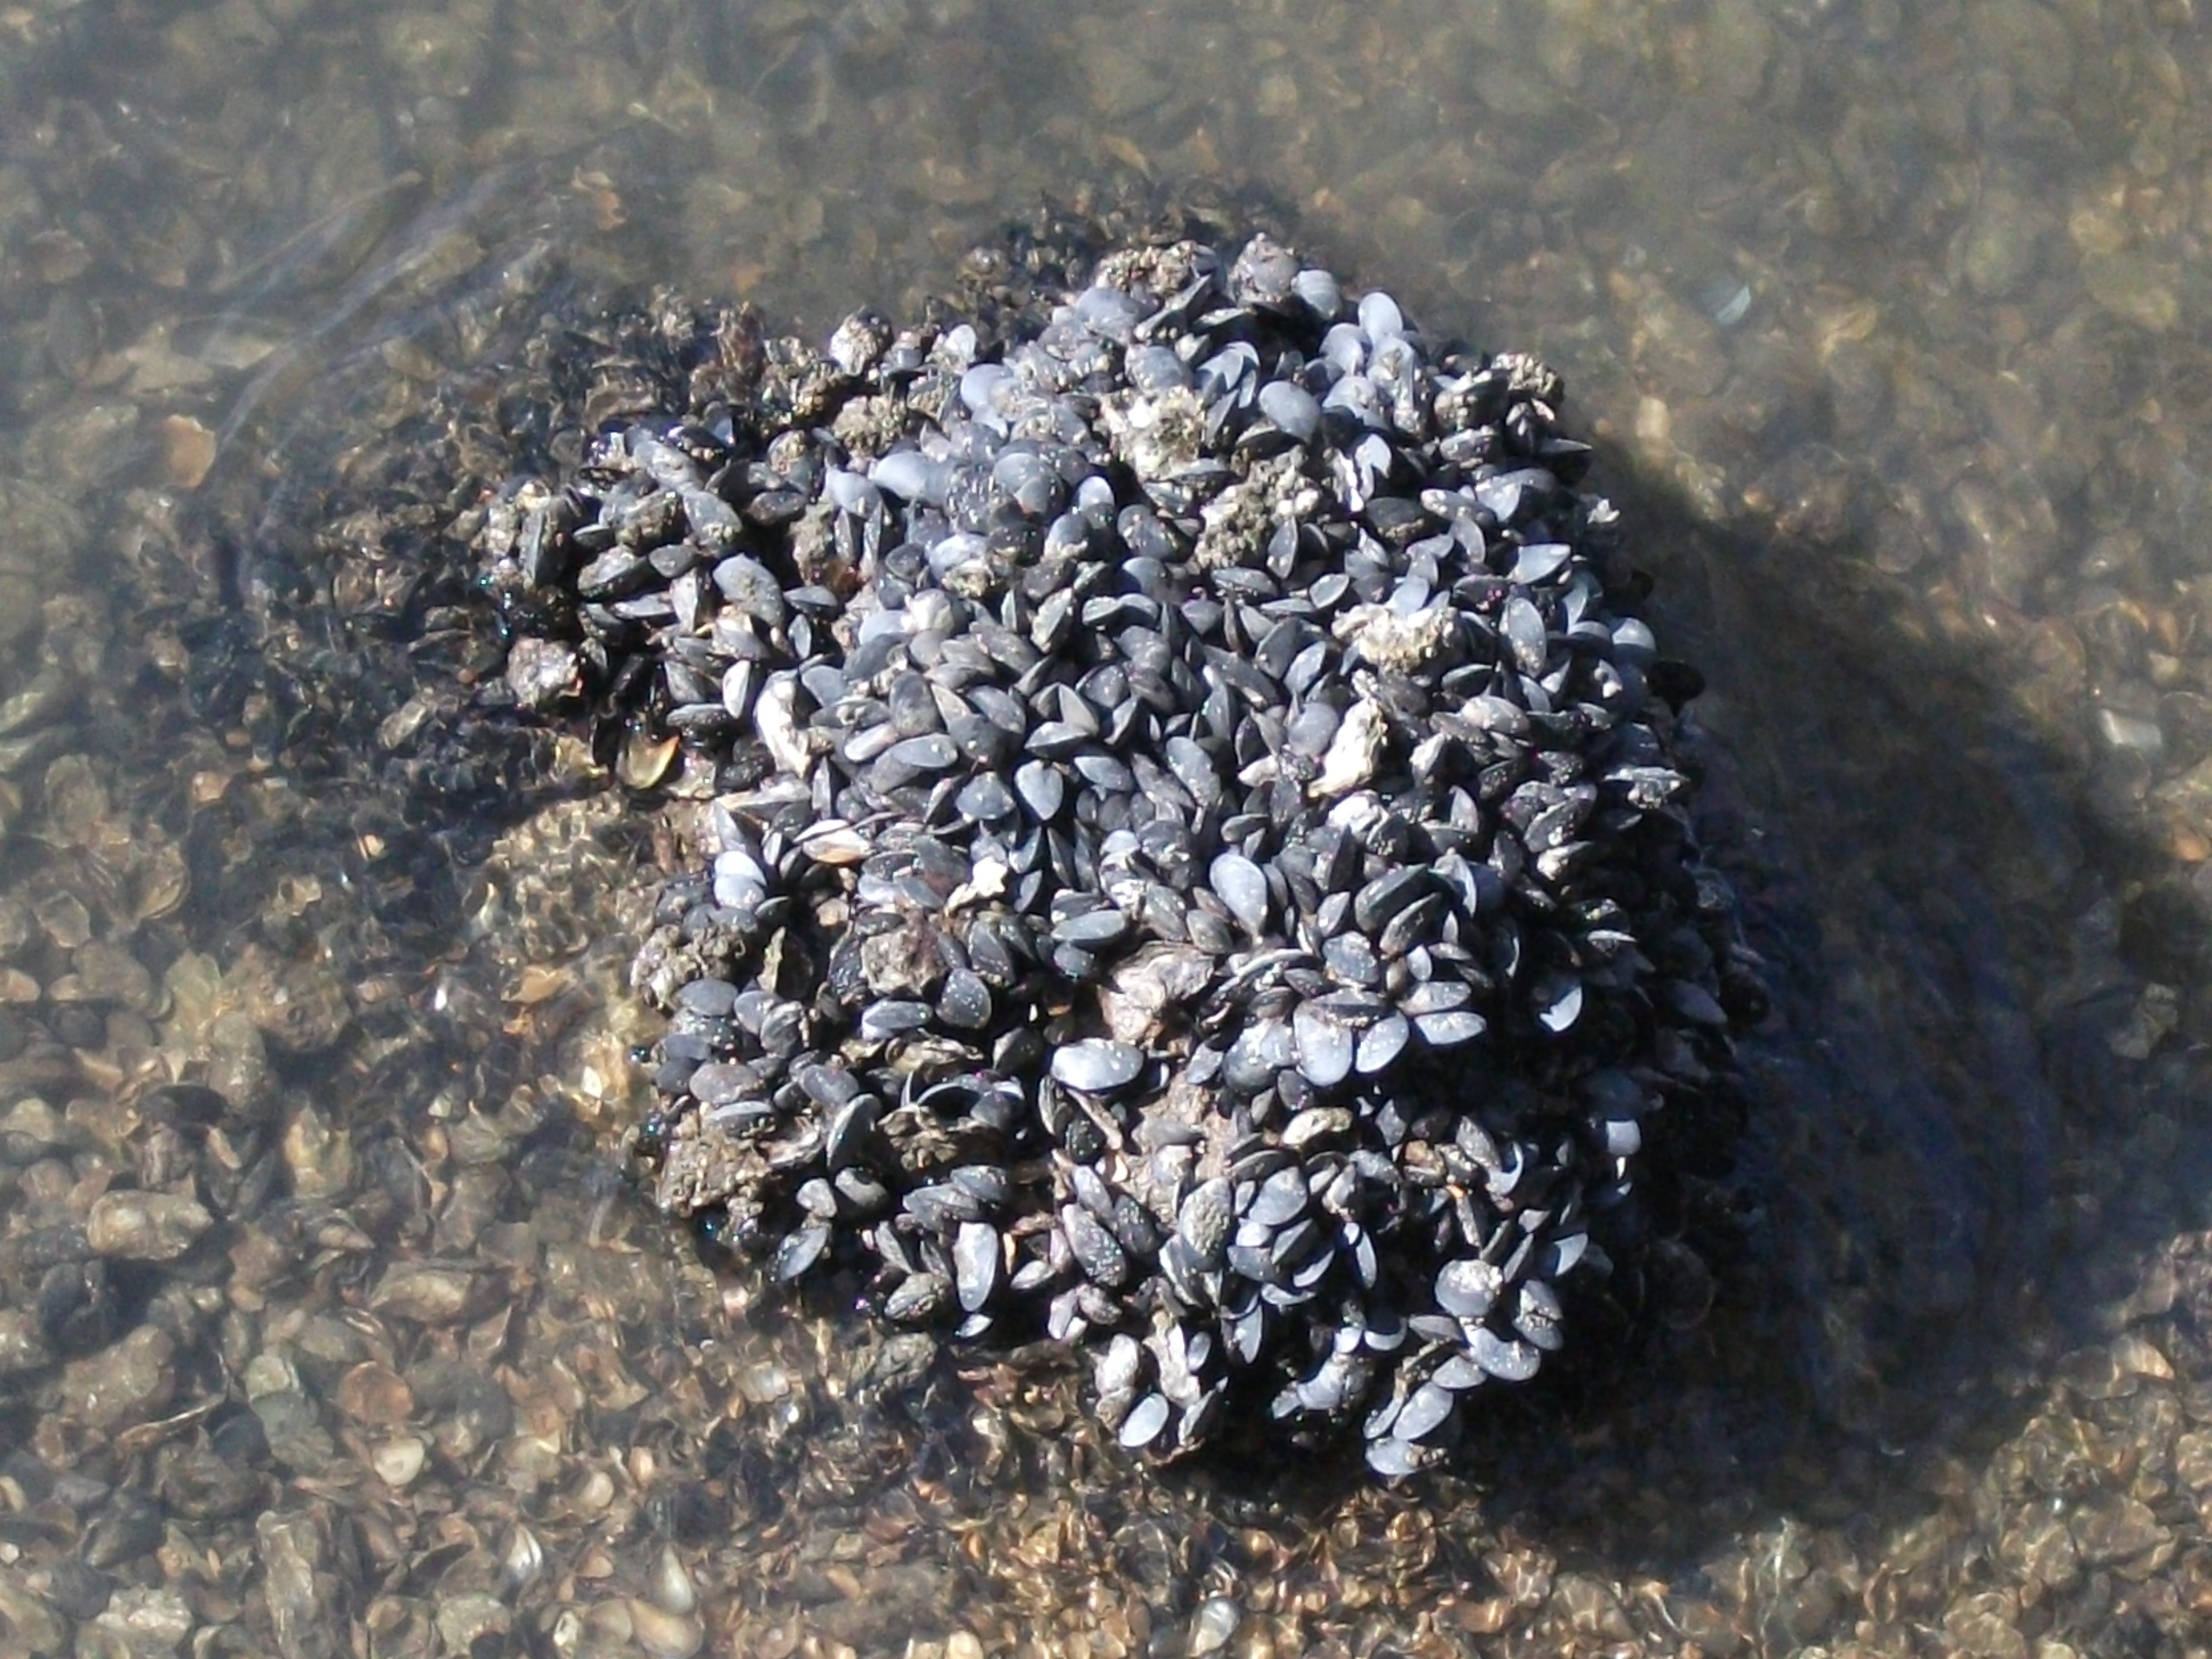
sea, water, sand, rock, leaf, shore, flower, wildlife, seaweed, soil, material, close up, geology, algae, macro photography